List of One Thousand and One Nights characters

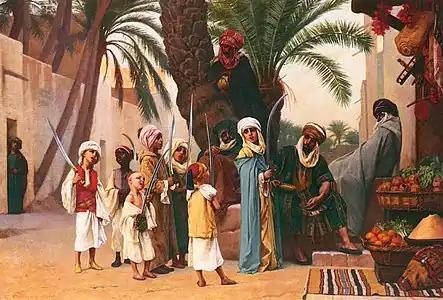
Sons of the Sultan of the Indies with scimitars. (from Gustave Boulanger's painting, "A Tale of 1001 Nights")

Prince Ahmed ("ʾaḥmad", 'thank, praise') is the youngest of three sons of the Sultan of the Indies. He is noted for having a magic tent that would expand so as to shelter an army, and contract so that it could go into one's pocket. Ahmed travels to Samarkand city and buys an apple that can cure any disease if the sick person smells it.